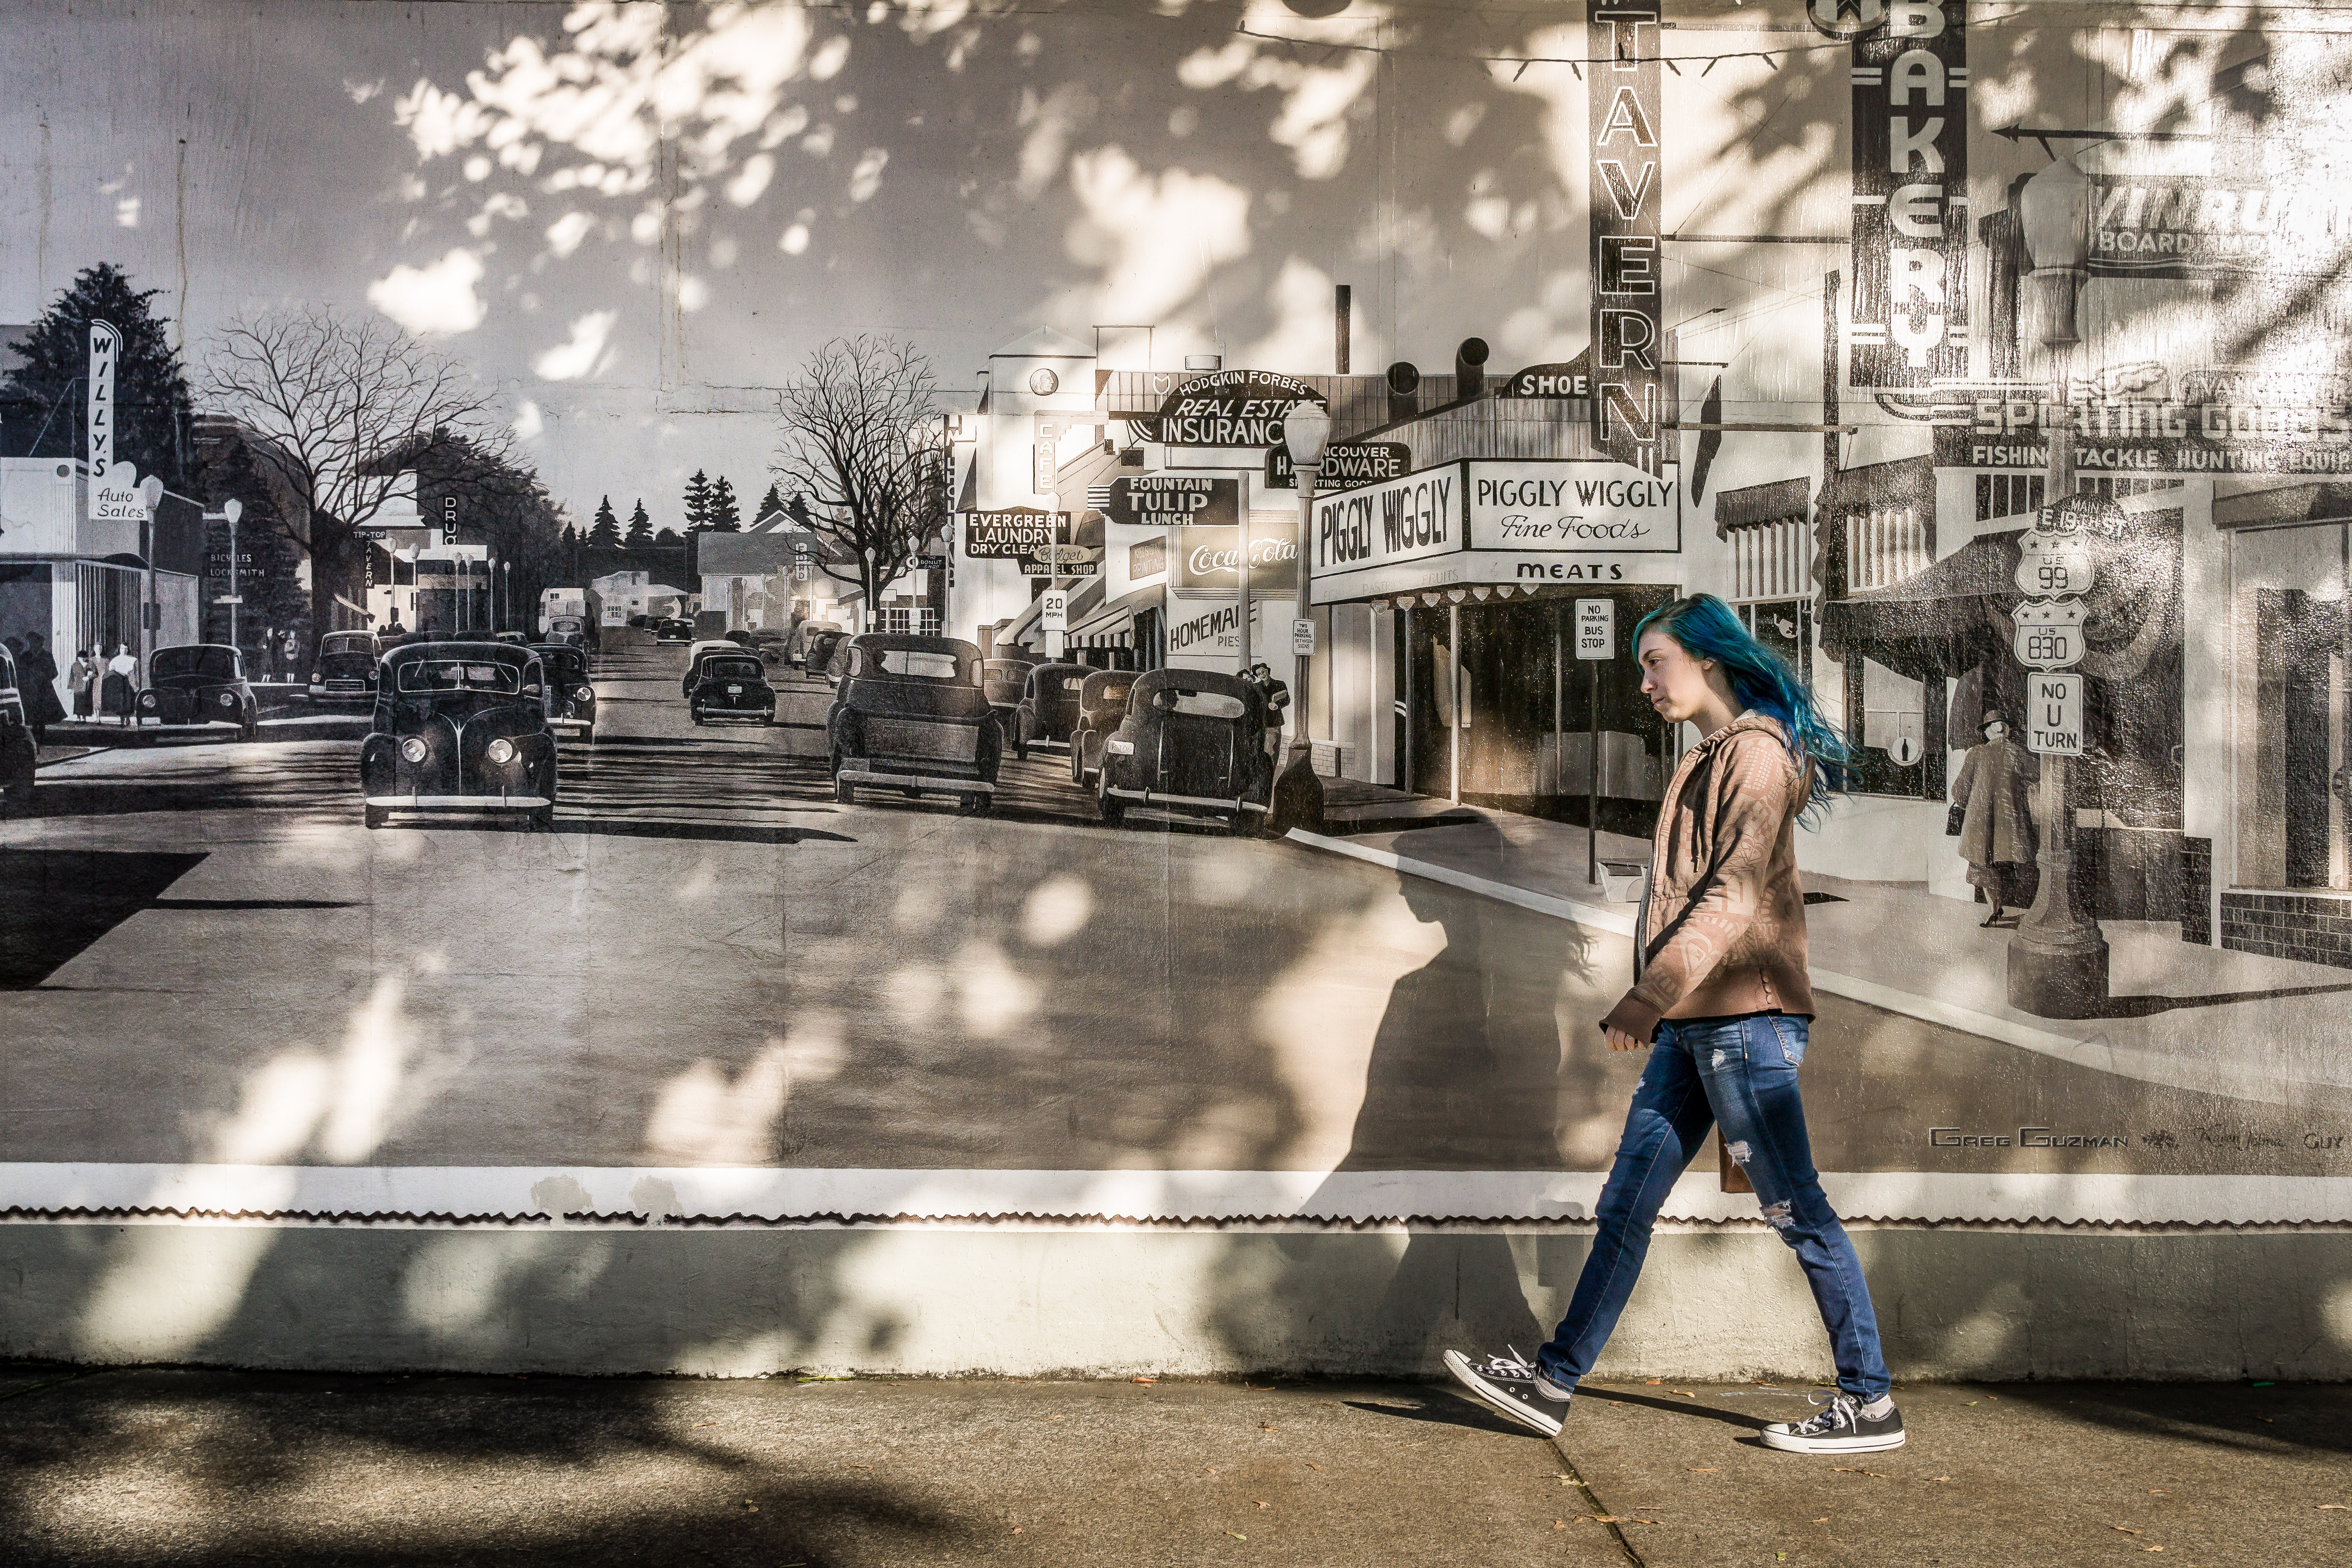
creative, light, hair, road, street, photography, vintage, photo, vehicle, vancouver, blue, washington, infrastructure, photograph, commons, screenshot, brooke, hoyer, dappled, urban area